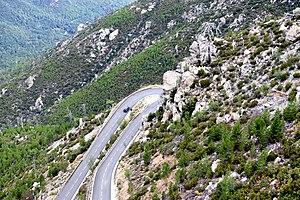
Le col de Sorba est l'un des principaux cols de Corse.